Snapdragon (Morituri)

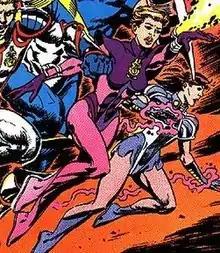
Snapdragon (center), next to Blackthorn (right) Art by Brent Anderson

Snapdragon (Lorna Leigh Raeburn) is a superhero appearing in American comic books published by Marvel Comics. The character is depicted as a member of the . The character was created by Peter B. Gillis and Brent Anderson.